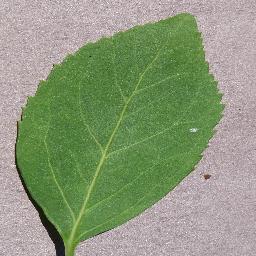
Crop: cherry
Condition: (including_sour)_healthy